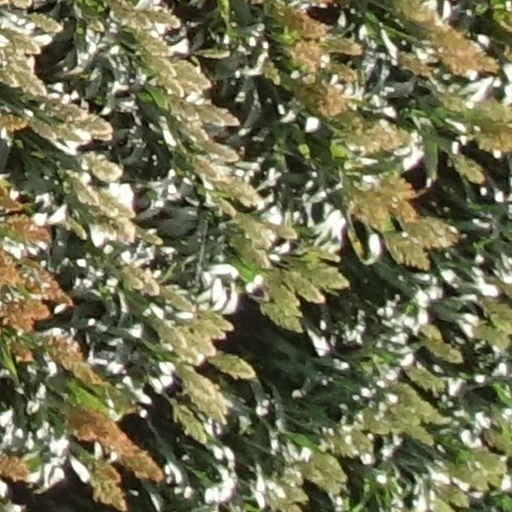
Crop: sorghum